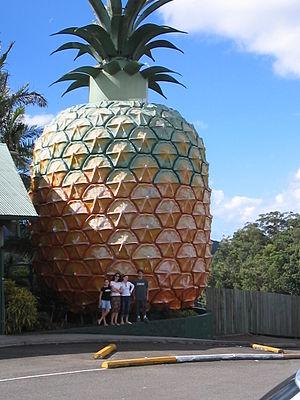
Nambour est une ville au sud-est de l'État du Queensland en Australie, à 100 kilomètres au nord de Brisbane. La ville est le centre administratif du comté de Maroochy.
Les icônes du Queensland du Q150 sont des icônes culturelles reprises dans une liste officielle établie par le gouvernement du Queensland dans le cadre du Q150 en 2009 et qui présente des personnalités, lieux et événements importants du Queensland.
L'architecture « canard », ou architecture-objet ou encore architecture-gadget est un type d'architecture dans laquelle les bâtiments et la structure ont une forme originale, curieuse, souvent à but publicitaire, se faisant remarquer comme une espèce d'attraction visuelle dans le paysage, mais parfois simple expression de l'excentricité de son propriétaire ou de l'architecte.